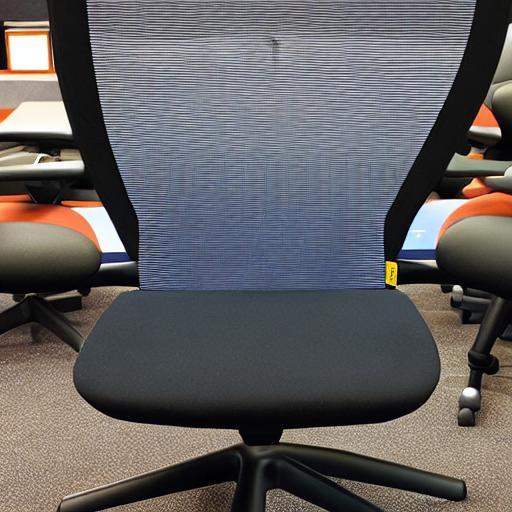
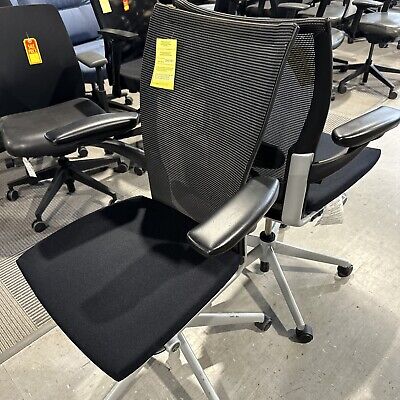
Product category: items_chair
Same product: no